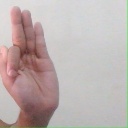
अक्षर: फ